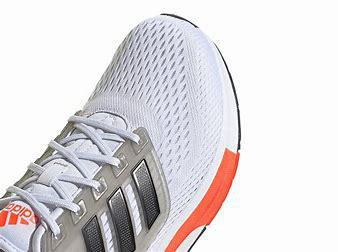
Brand: Adidas
Model: EQ21 Run